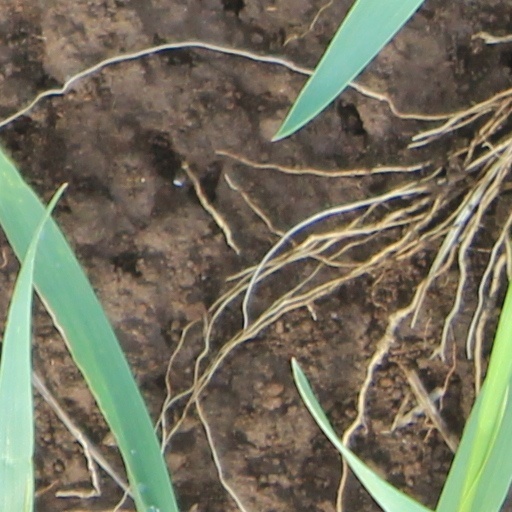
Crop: wheat